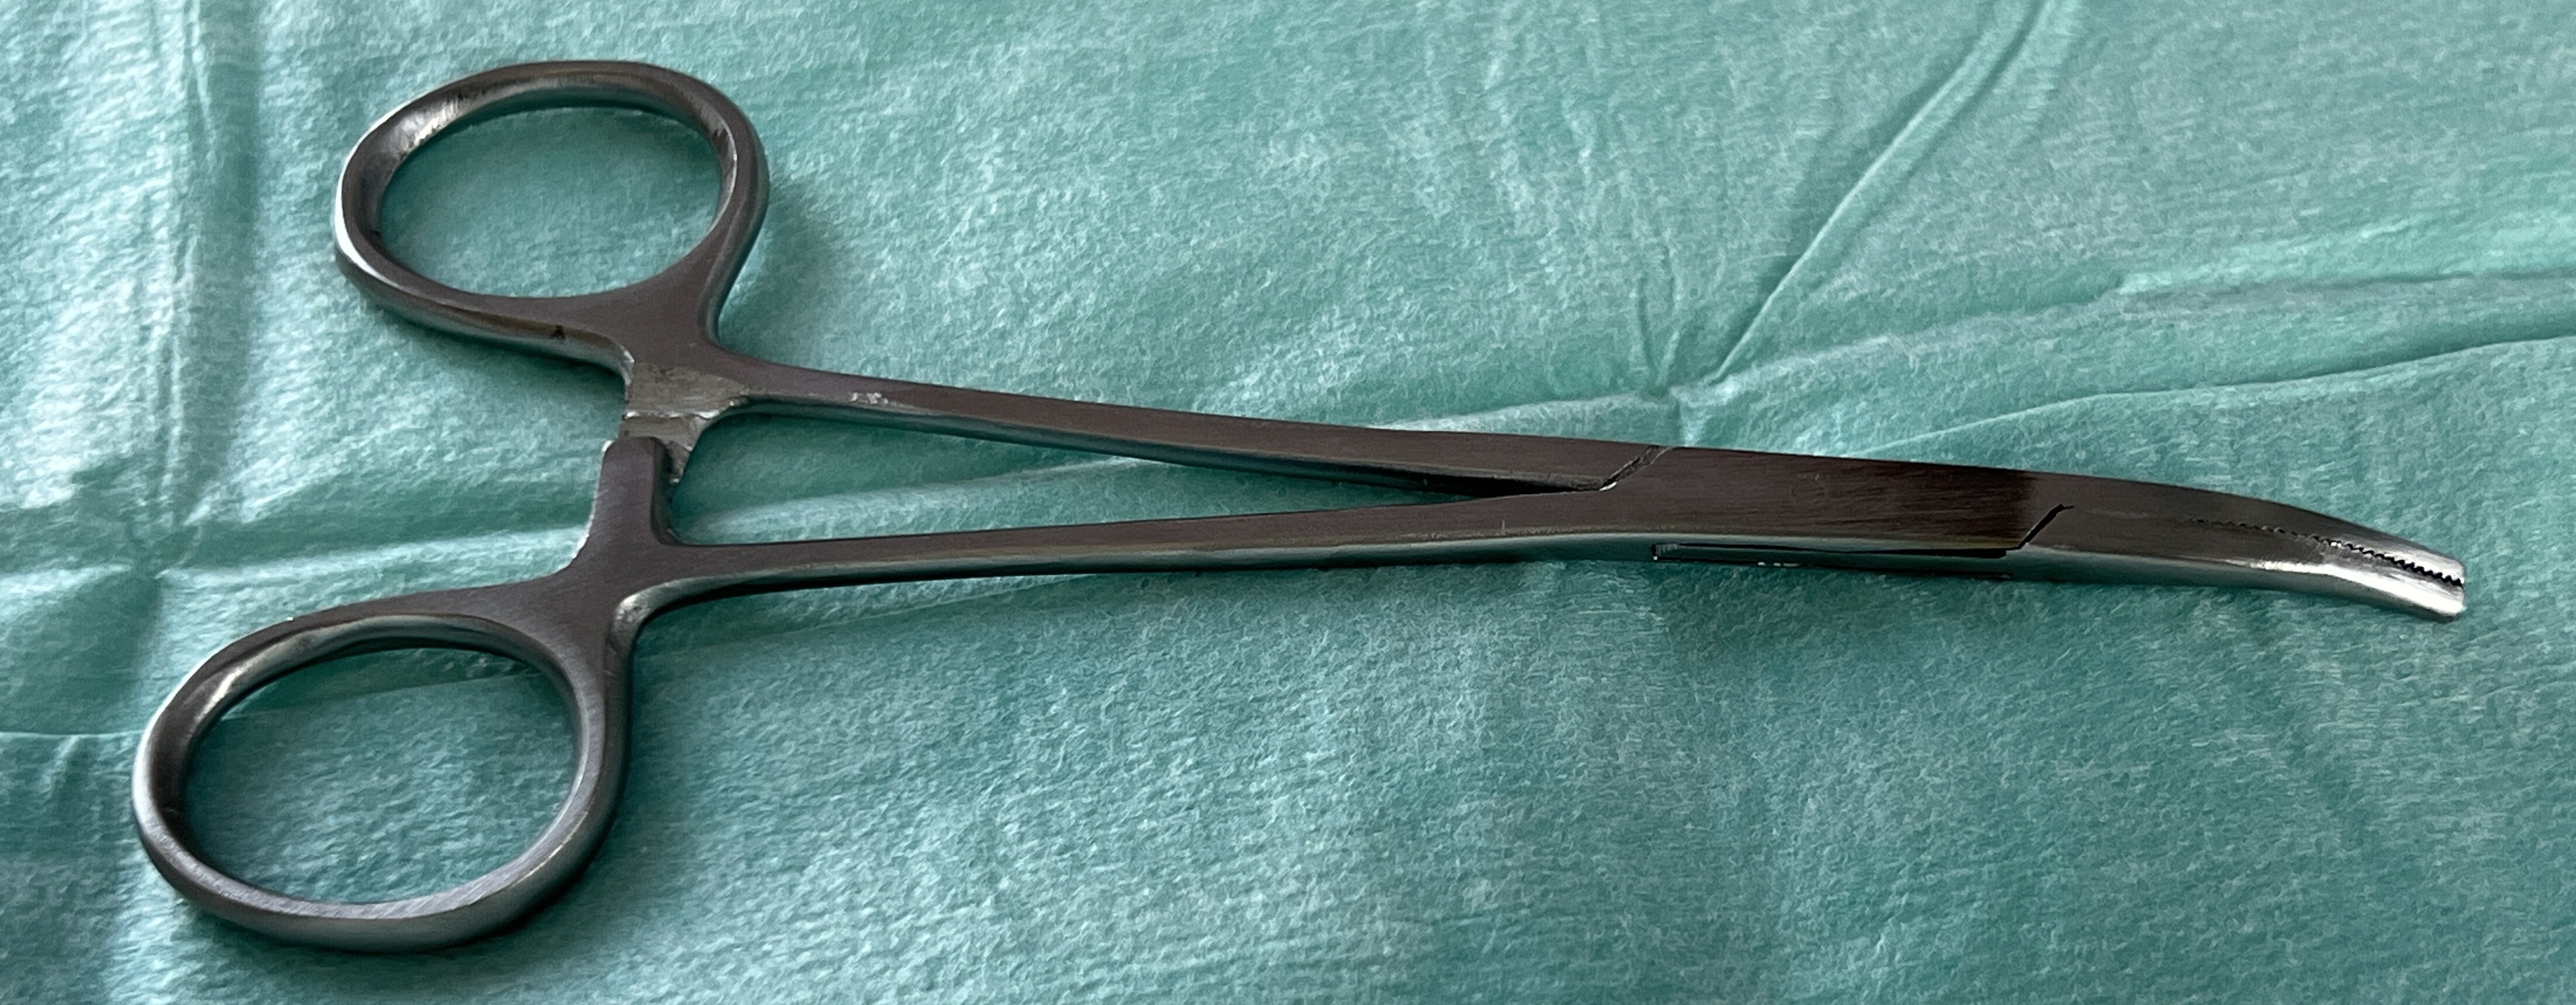
Hinged instrument state: closed